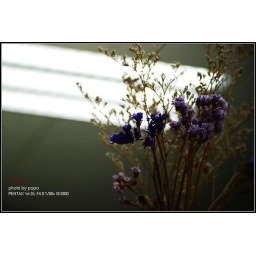
flower in office